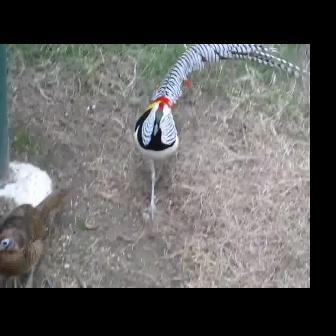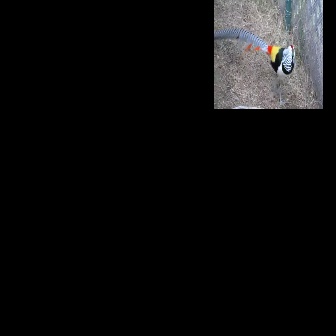
  Please identify the target specified by the bounding box [132,44,309,221] in the first image and locate it in the second image. Return the coordinates in [x_min,y_min,x_max,y_max] format.
Answer: [214,26,295,108]